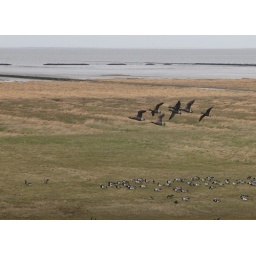
Brentgeese flying with Barnacle Geese on the ground in North Groningen, Netherlands